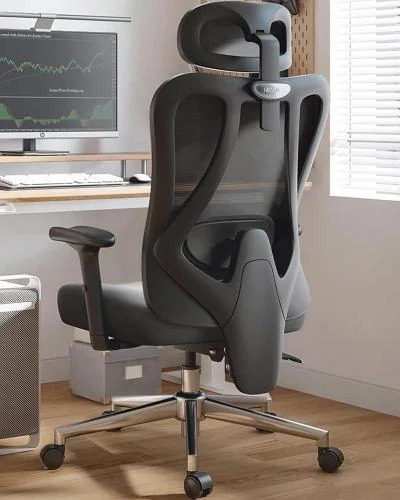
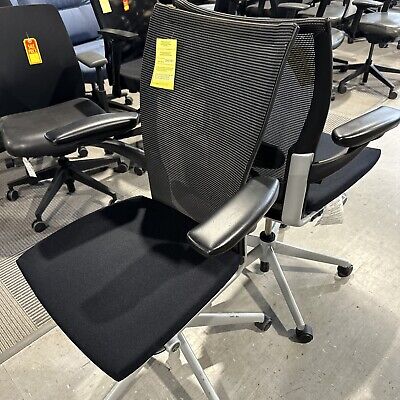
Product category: items_chair
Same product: no